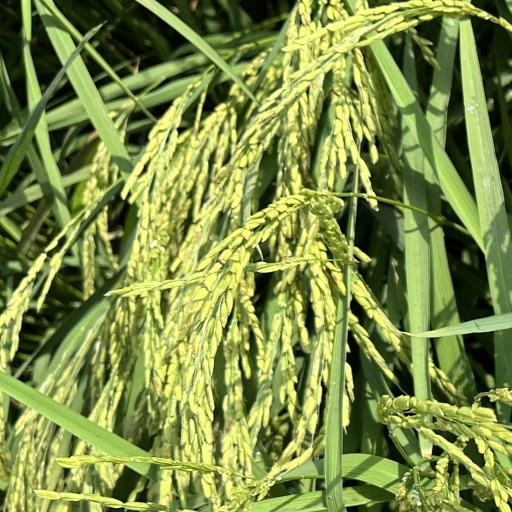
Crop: rice